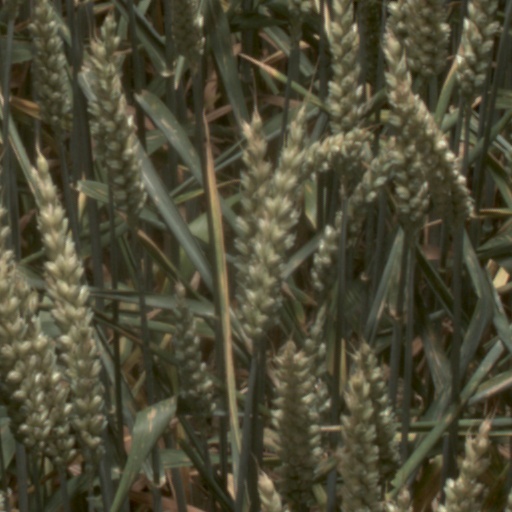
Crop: wheat